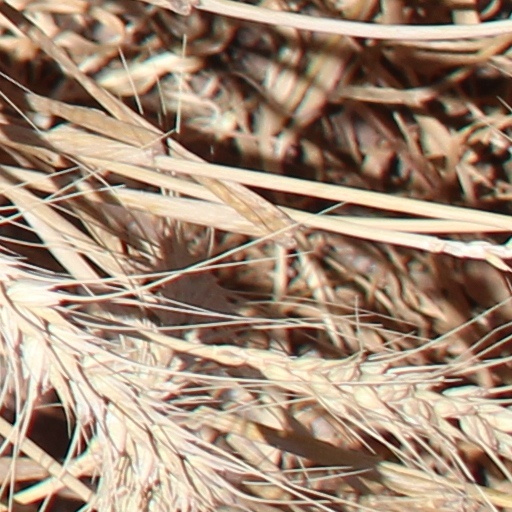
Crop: wheat